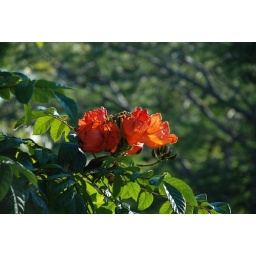
flowers at ernest hemingway house in key west